Lonsdale Quay

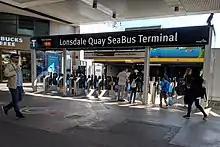
Entrance to the ferry terminal

Lonsdale Quay is a SeaBus ferry terminal and major transit exchange in the City of North Vancouver, and serves Metro Vancouver's North Shore municipalities. Located at the waterfront of the Lower Lonsdale neighbourhood, the transit hub is within short distance from the BCIT Marine Campus and Lonsdale Quay Market.